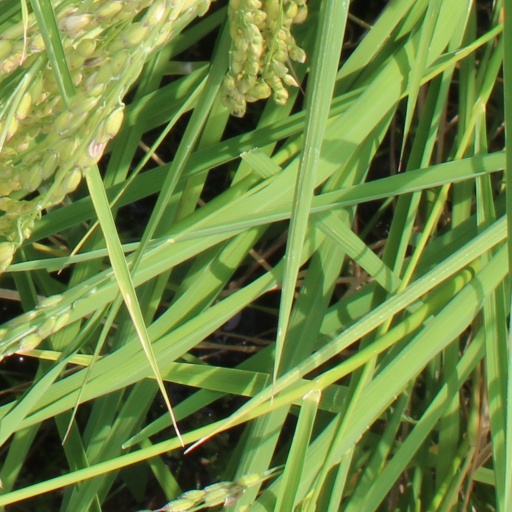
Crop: rice